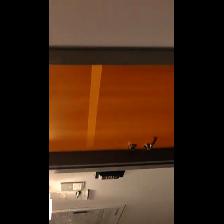
Label: NonHuman